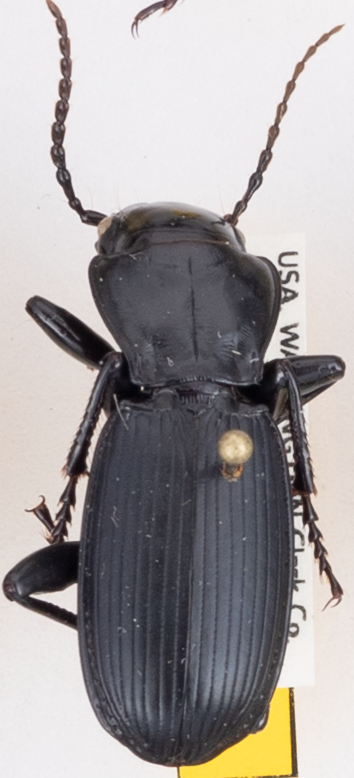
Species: Pterostichus lama
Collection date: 2017-06-14
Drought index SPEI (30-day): -0.46
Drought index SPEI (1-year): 1.28
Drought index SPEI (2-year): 0.9